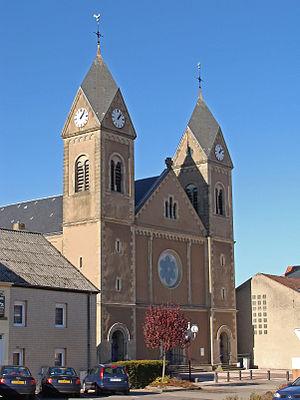
Carling, l'église Saint-Gérard de Majella
Le style néo-roman était un style en vogue à la fin du XIXᵉ siècle inspiré par le style architectural roman des XIᵉ et XIIᵉ siècles. Les caractéristiques distinctives les plus couramment employées dans les bâtiments néo-romans étaient les voûtes en berceau, les fenêtres en arc plein cintre et les bandeaux. À la différence du style roman classique, cet « éclectisme » roman avait tendance à aller vers des arches et des fenêtres simplifiées par rapport à leurs modèles historiques.
Un clocher est un élément architectural d'une église, une tour ou un château, généralement en forme de tour plus ou moins élevée, qui héberge une ou plusieurs cloches.
Le Lauterbach, également appelé ruisseau de la Lauter, est un ruisseau français et allemand dans le département de la Moselle en France et dans le land de Sarre en Allemagne. Prenant source en région Grand Est, il traverse du sud au nord la région naturelle du Warndt, qui forme une vaste boutonnière s’ouvrant sur la vallée de la Sarre en Allemagne. C'est un affluent gauche de la Rosselle, donc un sous-affluent du Rhin par la Sarre et la Moselle. Le ruisseau a donné son nom à la localité autrefois indépendante de Lauterbach, aujourd'hui réunie à la ville de Völklingen ainsi qu’à la revue du cercle d’histoire de L’Hôpital-Carling qui se nomme Entre Lauter & Merle. Le village de Geislautern qui est rattaché à Völklingen, doit également son nom au ruisseau de la Lauter.